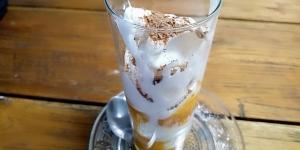
mousse de durazno